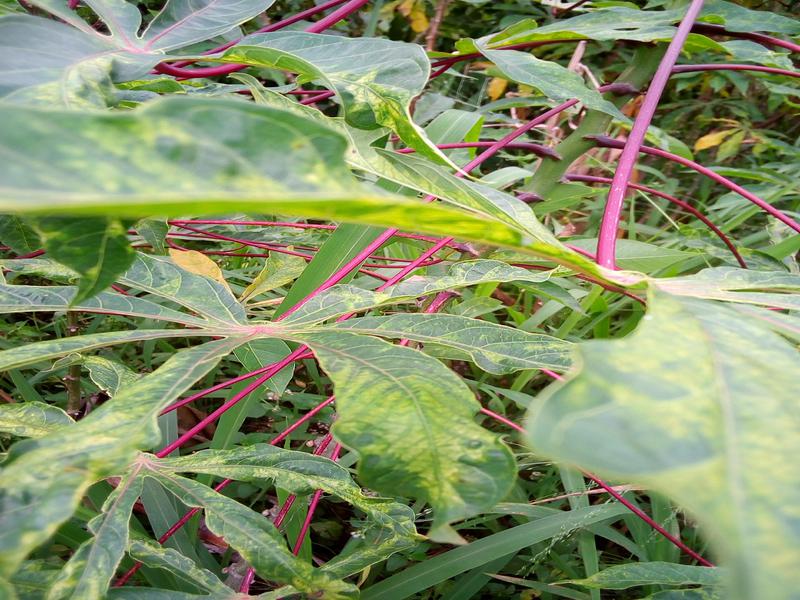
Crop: cassava
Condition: mosaic_disease